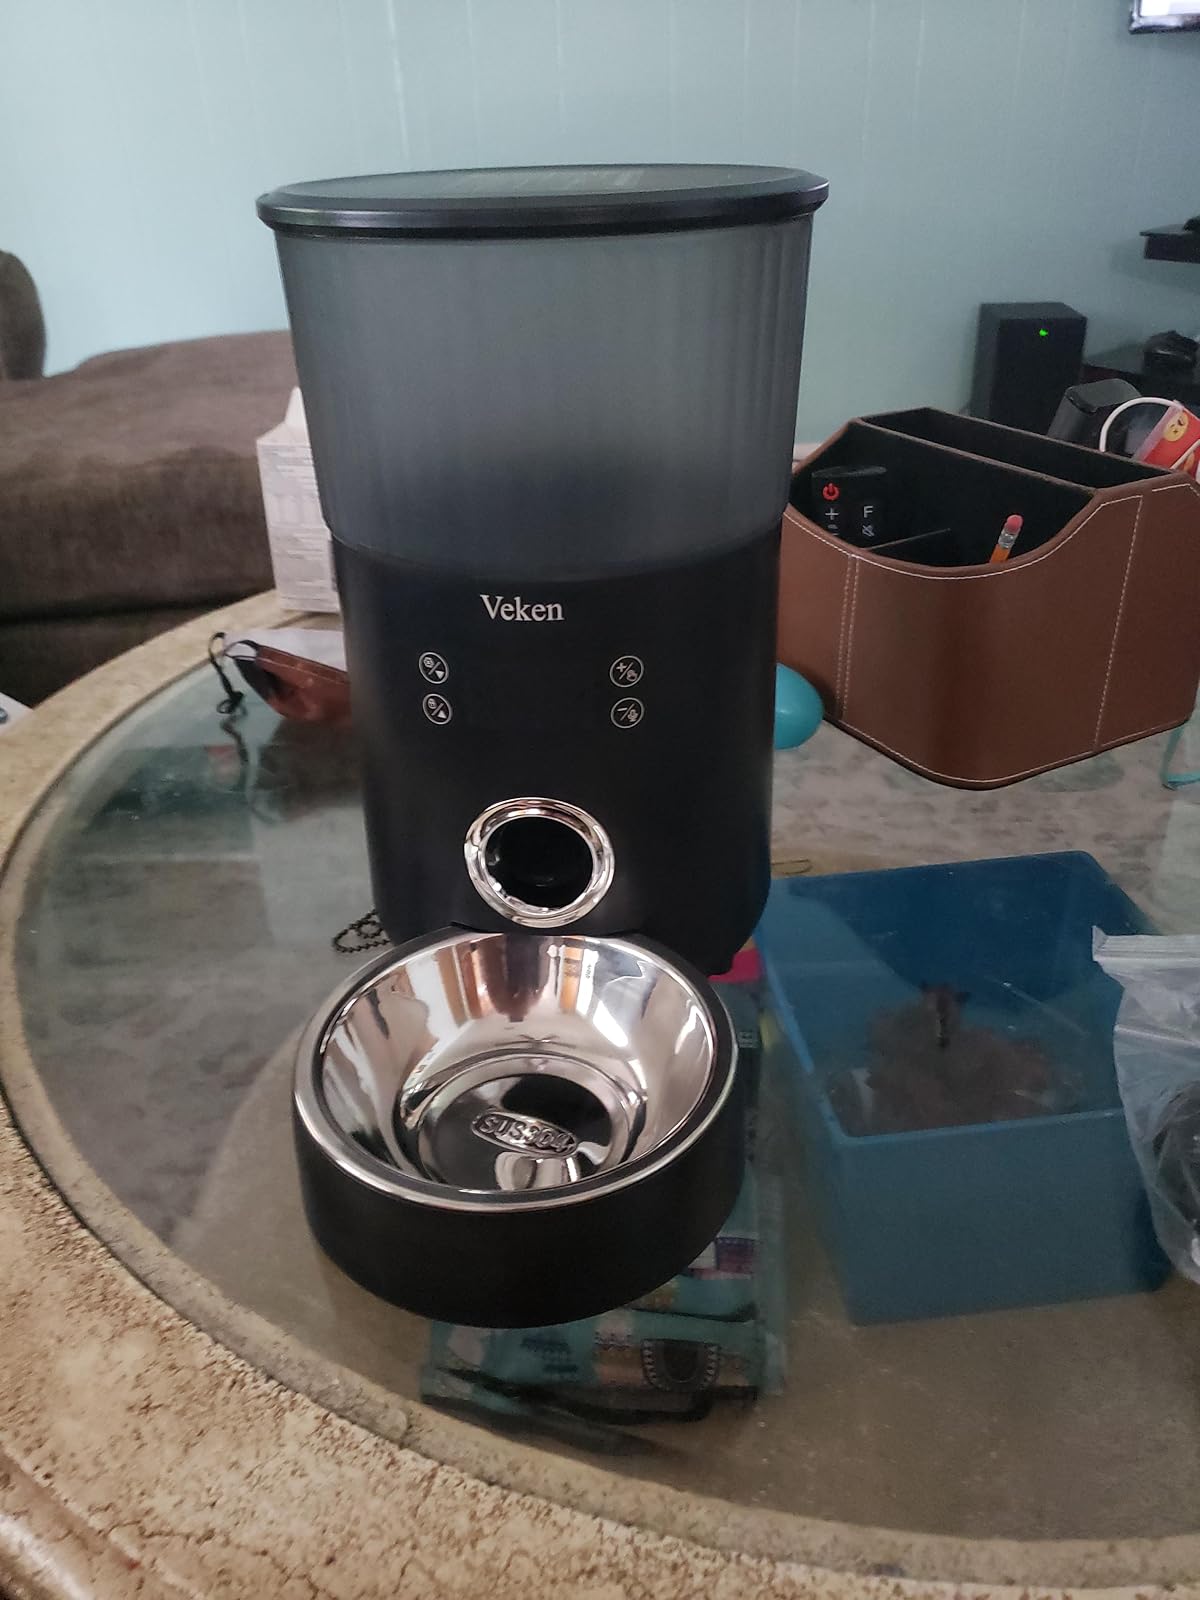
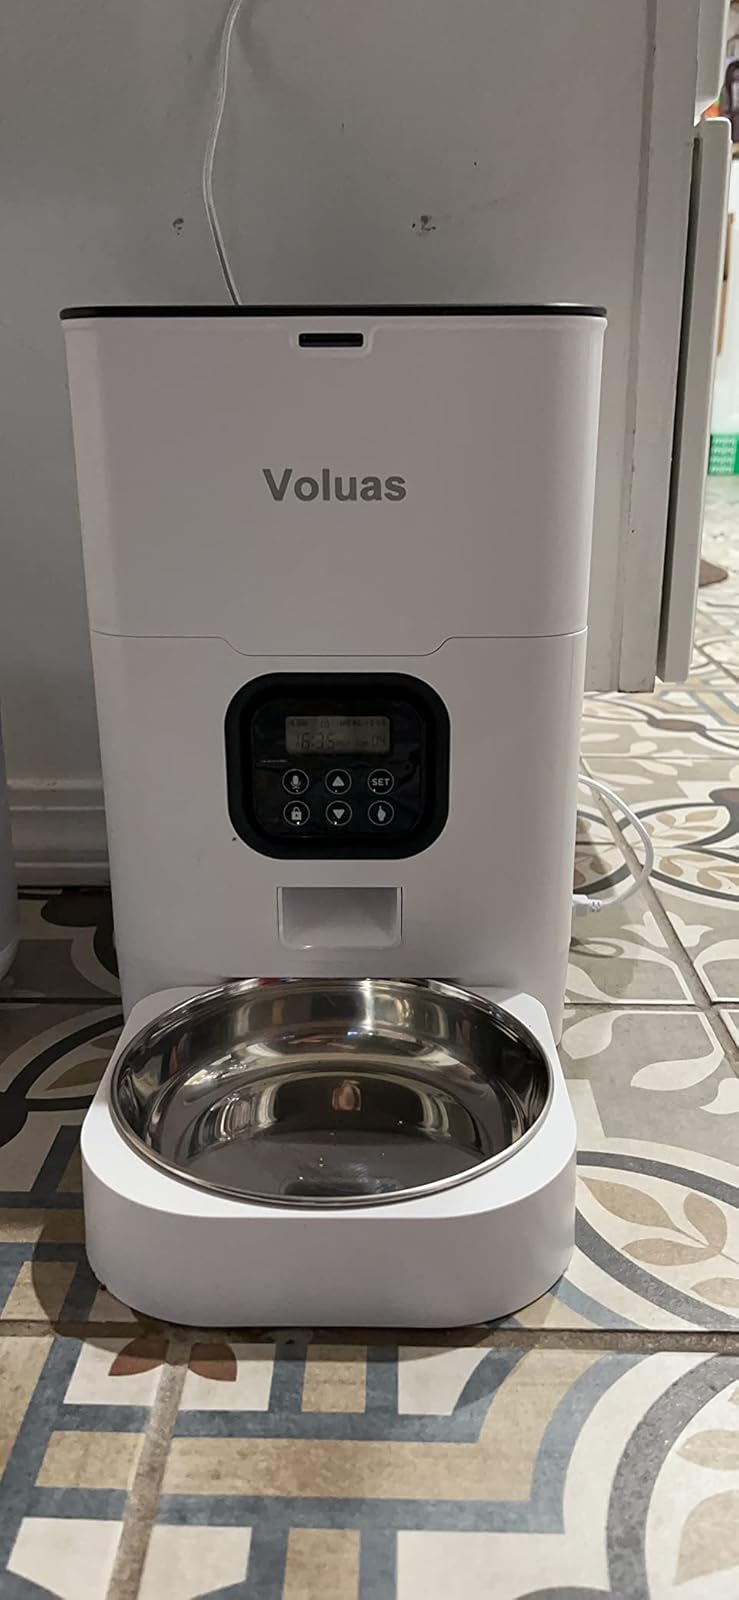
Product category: items_feeder
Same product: no